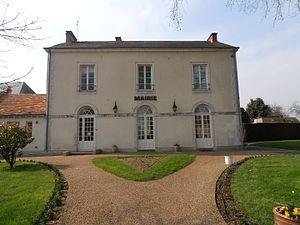
Mairie de La Chapelle-d'Aligné, Sarthe, France
La Chapelle-d'Aligné est une commune française, située dans le département de la Sarthe en région Pays de la Loire, peuplée de 1 694 habitants.